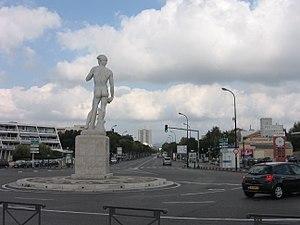
Avenue du Prado, Marseille.